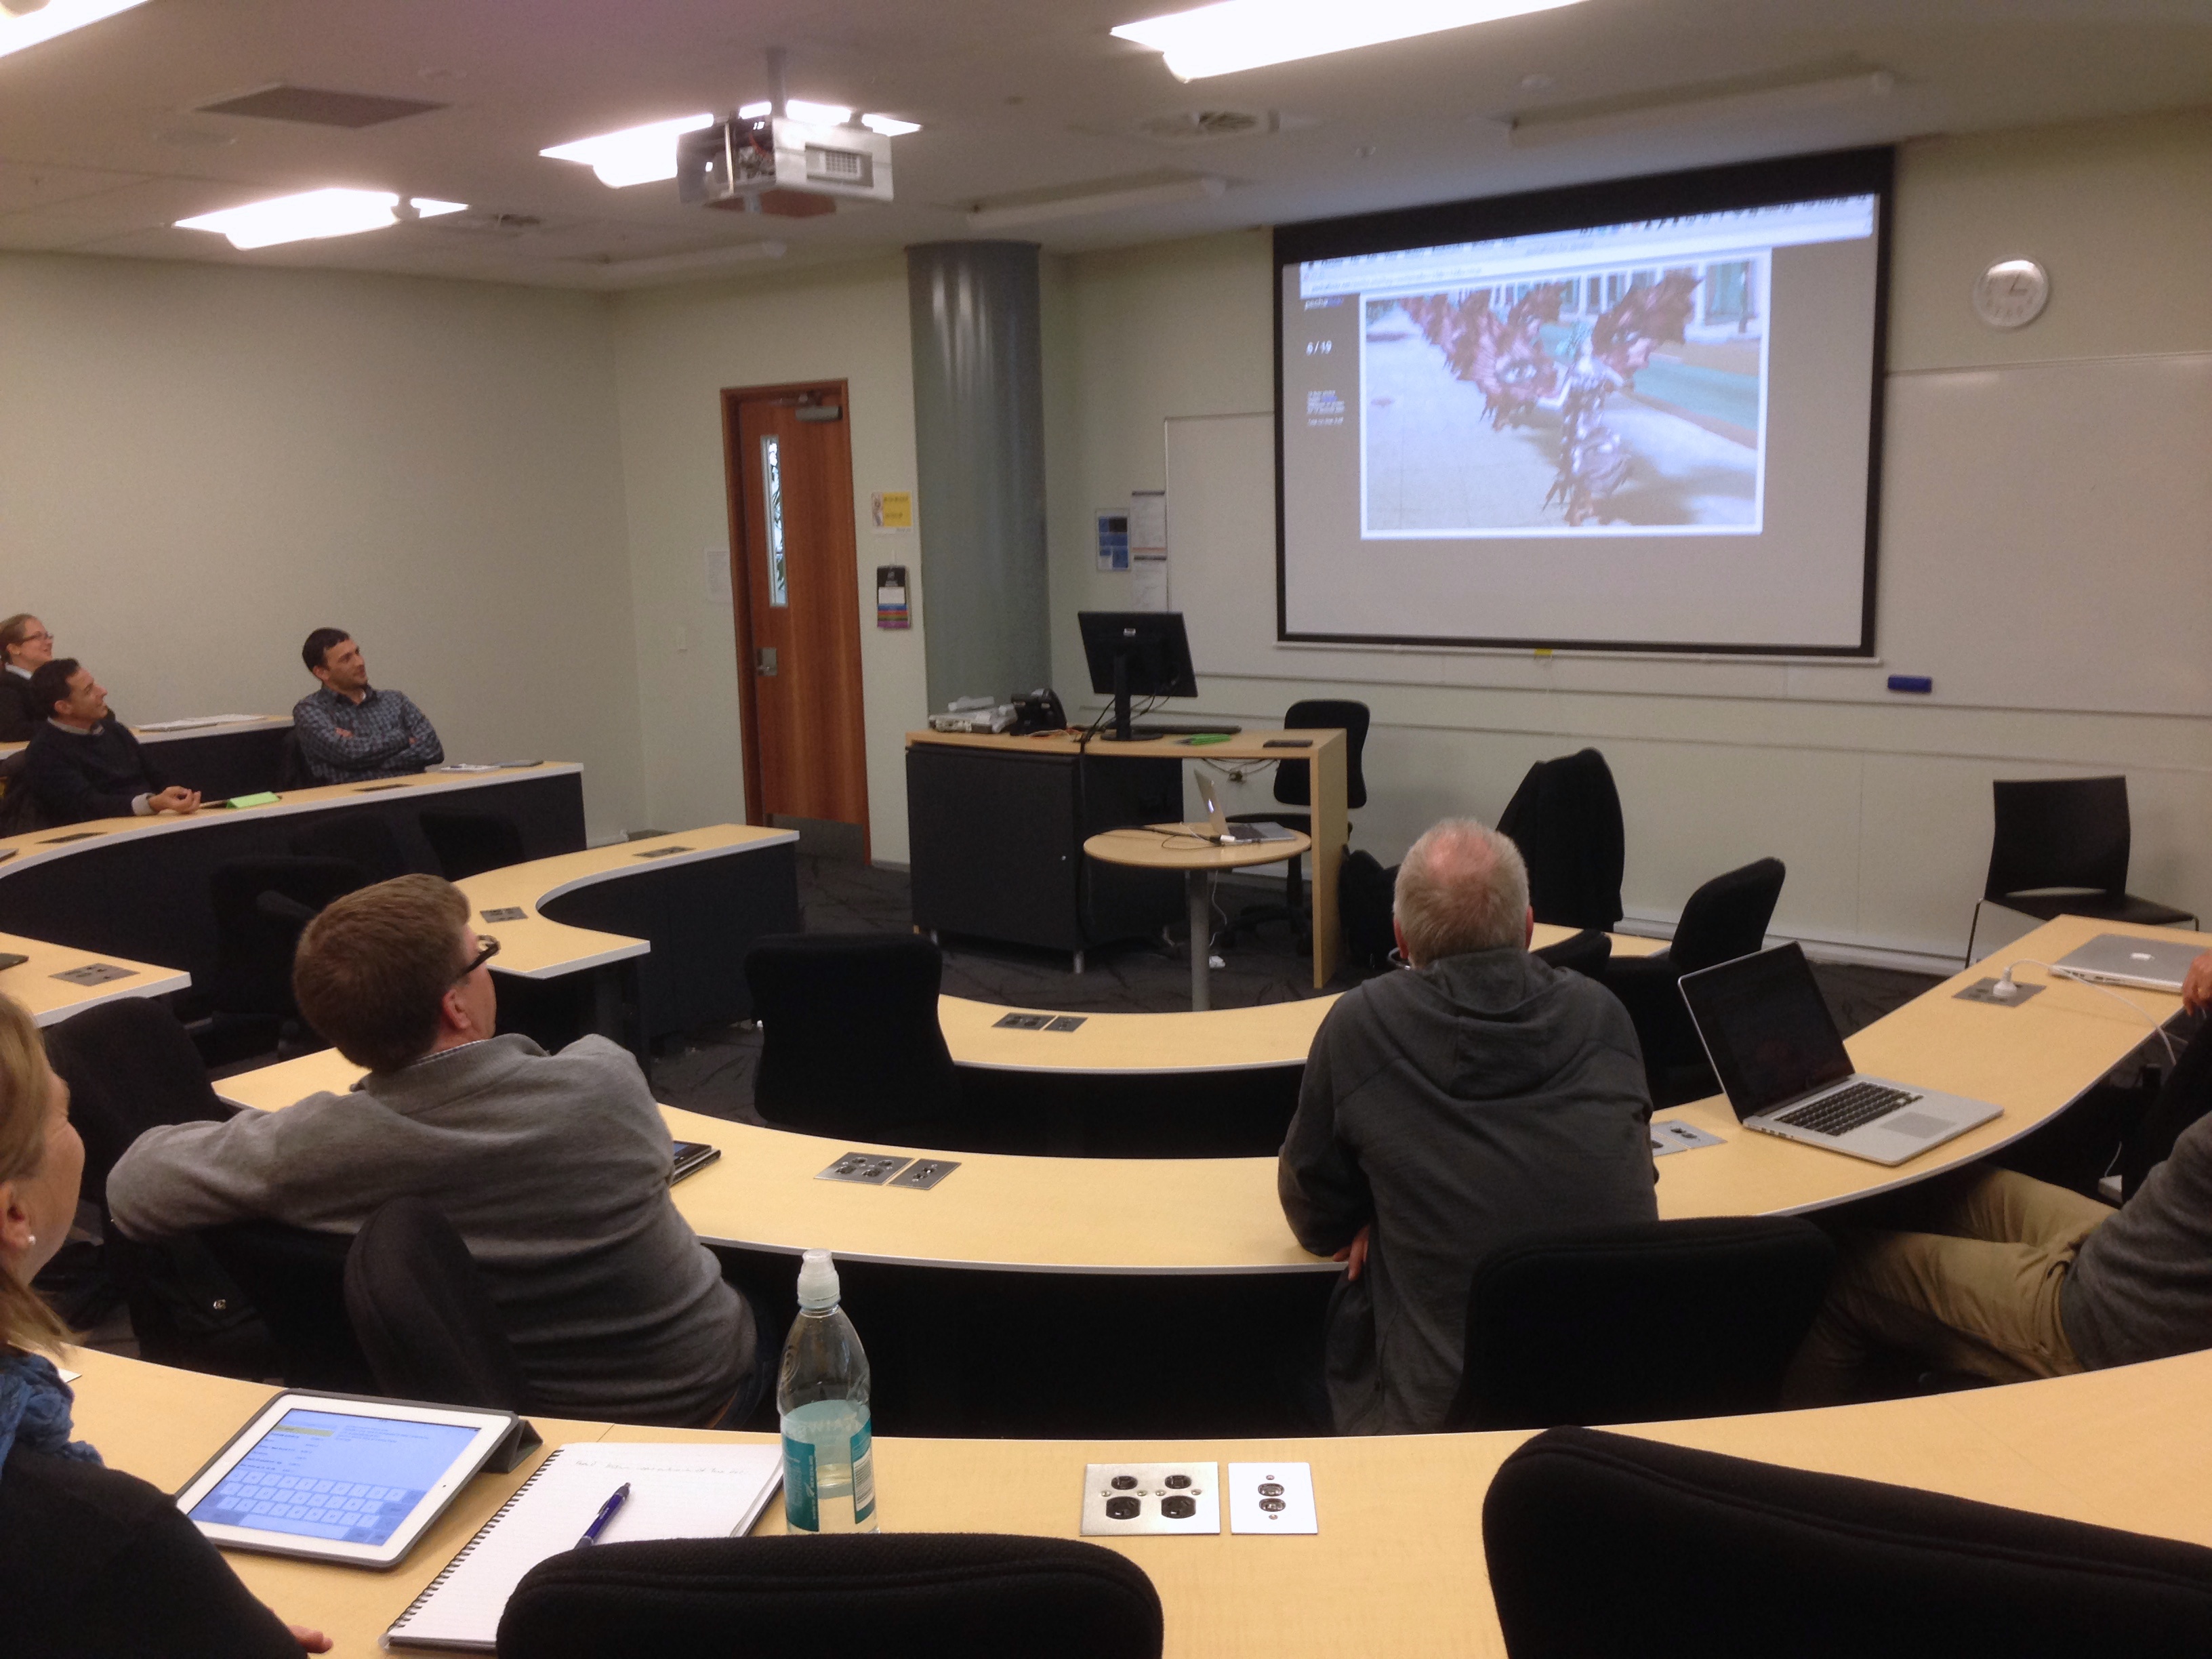
meeting, room, classroom, pechaflickr, seminar, academic conference, conference hall